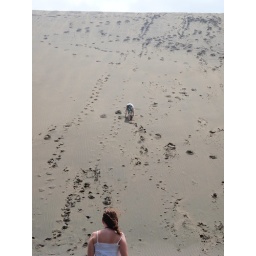
this huge sand dune is surrounded by a river and forested hills. quite a stunning sight